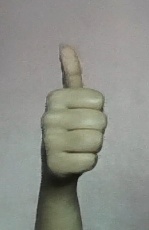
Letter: aleff